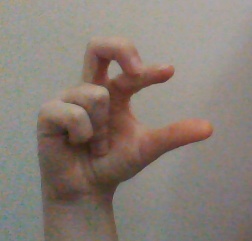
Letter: thal